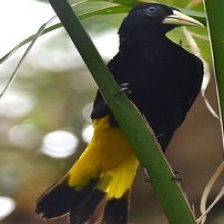
Species: YELLOW CACIQUE
Scientific name: CACICUS CELA